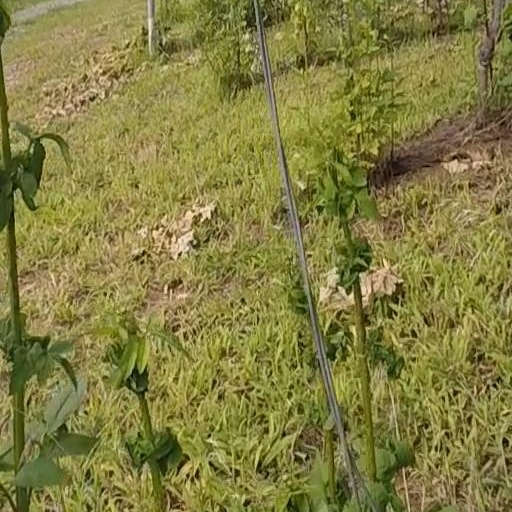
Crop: grape